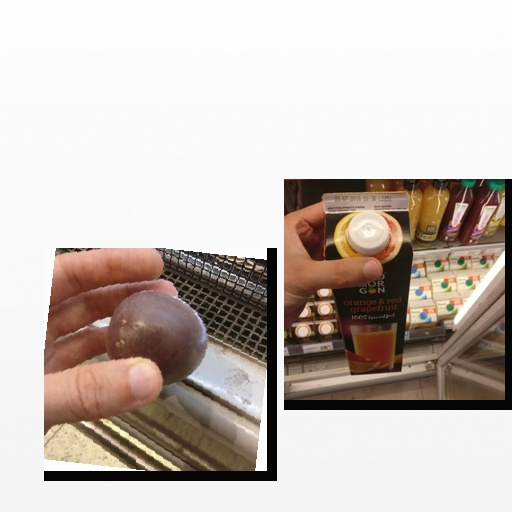
Food items: orange_red_grapefruit_juice, passion_fruit